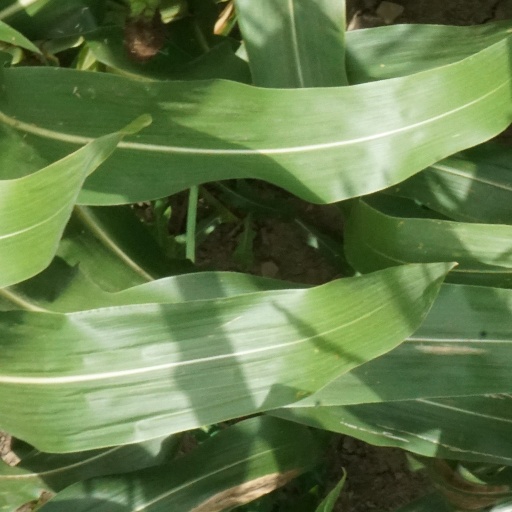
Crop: maize; corn